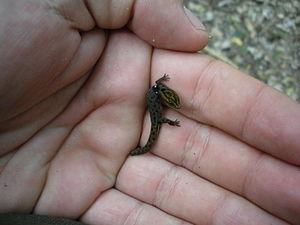
Sphaerodactylus est un genre de geckos de la famille des Sphaerodactylidae.